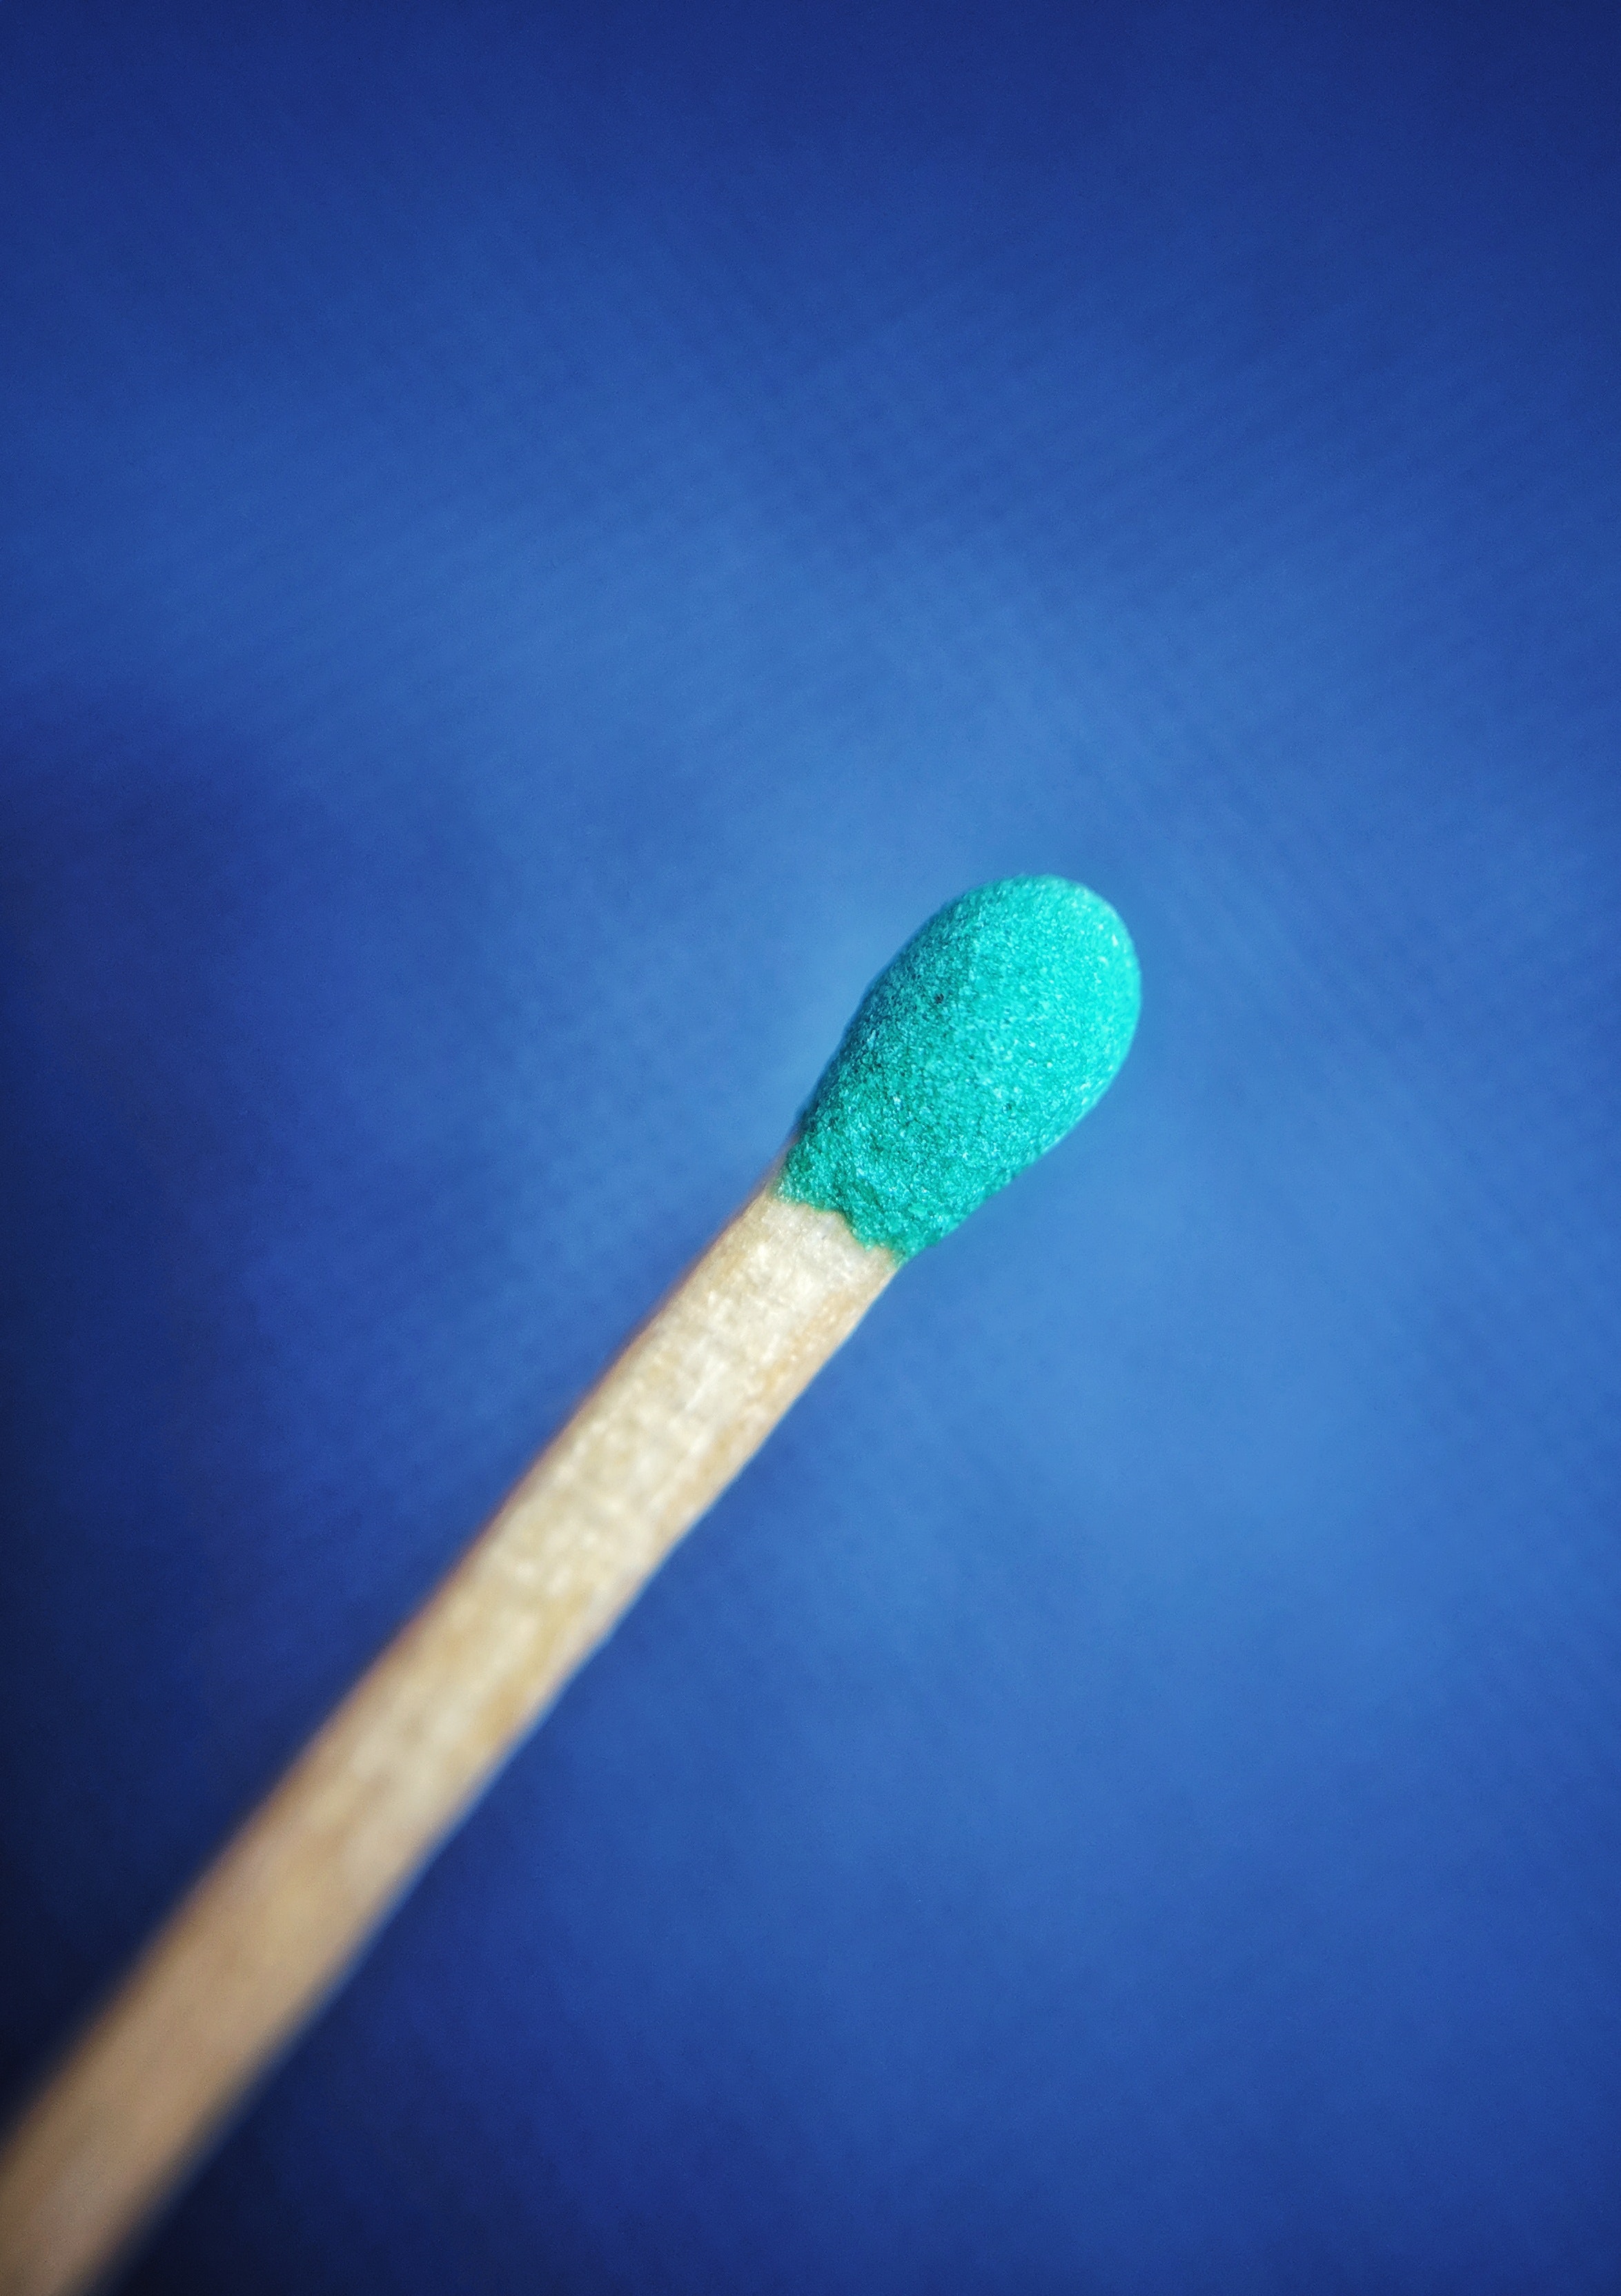
match, close up, macro photography, sky